Lockheed Constellation

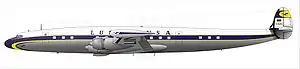
Lockheed Super Constellation of Lufthansa.

After TWA's initial order was filled following World War II, customers rapidly accumulated, with over 800 aircraft built. In military service, the U.S. Navy and Air Force operated the EC-121 Warning Star variant until 1978, nearly 40 years after work on the L-049 began. Cubana de Aviación was the first airline in Latin America to operate Super Constellations.